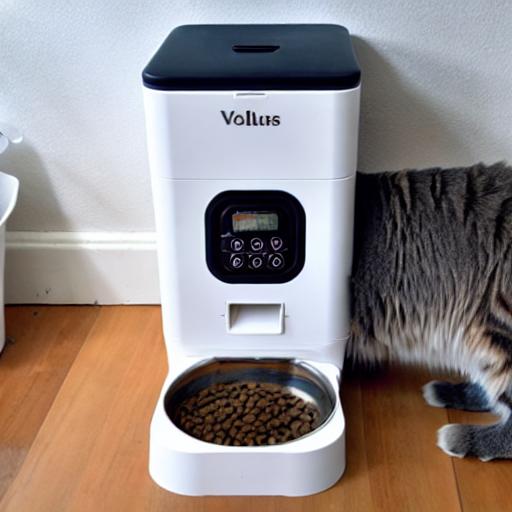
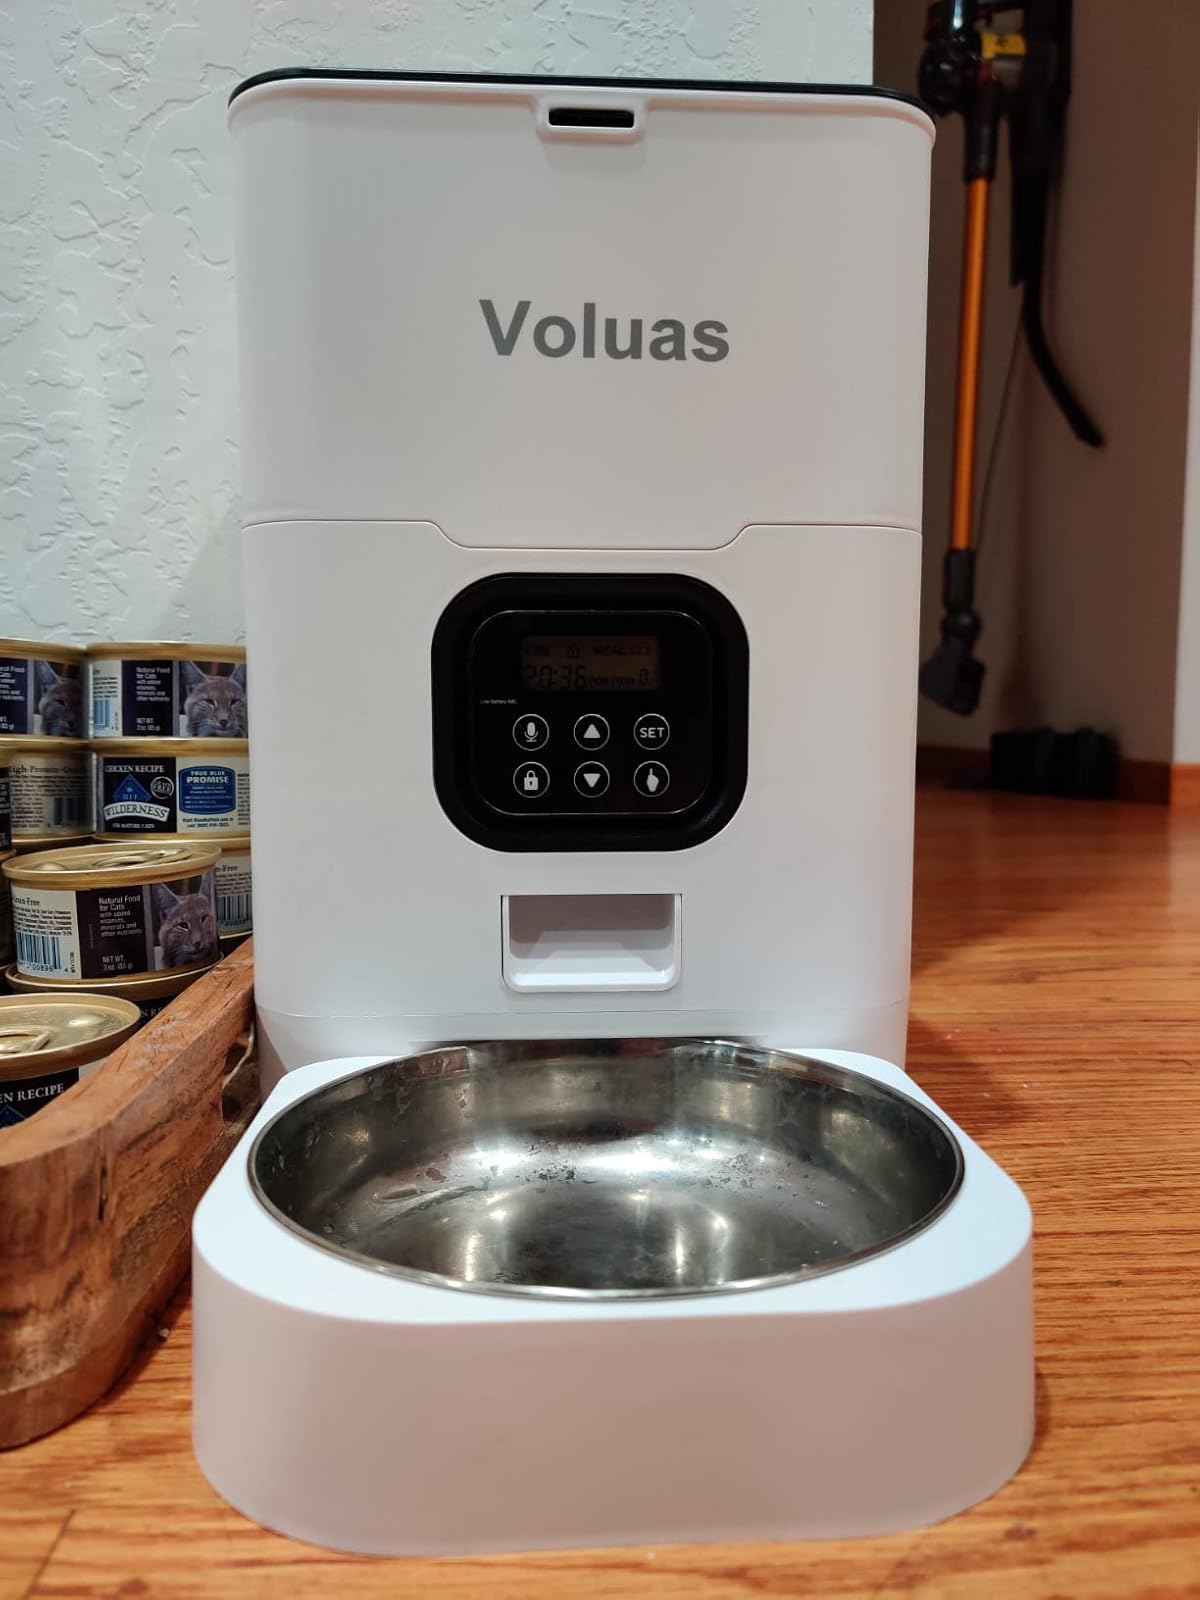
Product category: items_feeder
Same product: no